Maya Memsaab

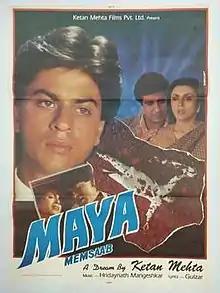
Poster

Maya Memsaab (also known as Maya and Maya: The Enchanting Illusion in English) is a 1993 Indian mystery drama film directed by Ketan Mehta starring Farooq Shaikh, Deepa Sahi, Paresh Rawal, Shah Rukh Khan and Raj Babbar. The film is based on the famous Gustave Flaubert's 1857 novel "Madame Bovary". Maya Memsaab won the National Film Award – Special Mention (Feature Film) in the year 1993. The rights of this film are now owned by Shah Rukh Khan's Red Chillies Entertainment.